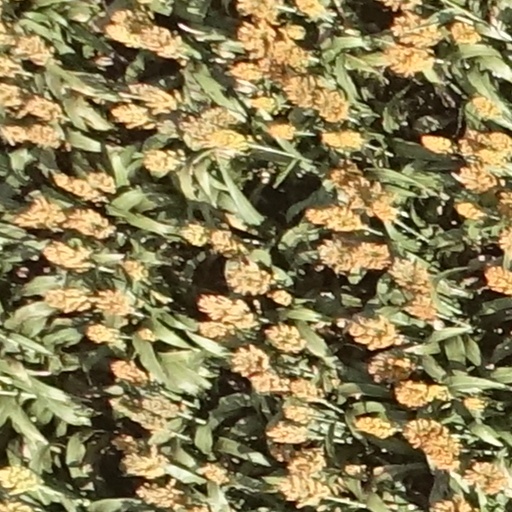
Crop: sorghum